B. M. Bower

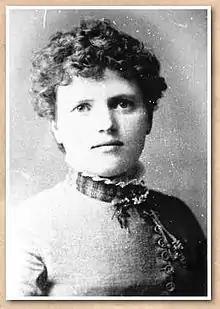
Portrait of B. M. Bower, circa 1890

Bertha Muzzy Sinclair or Sinclair-Cowan, "née" Muzzy (November 15, 1871 – July 23, 1940), best known by her pseudonym B. M. Bower, was an American author who wrote novels, fictional short stories, and screenplays about the American Old West. Her works, featuring cowboys and cows of the Flying U Ranch in Montana, reflected "an interest in ranch life, the use of working cowboys as main characters (even in romantic plots), the occasional appearance of eastern types for the sake of contrast, a sense of western geography as simultaneously harsh and grand, and a good deal of factual attention to such matters as cattle branding and bronc busting." She was married three times: to Clayton Bower in 1890, to Bertrand William Sinclair (also a Western author) in 1905, and to Robert Elsworth Cowan in 1921. However, she chose to publish under the name Bower.